Christoffer Norgren

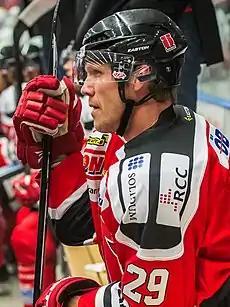

Christoffer Norgren (born July 2, 1974) is a Swedish former professional ice hockey player who last played in the Örebro HK team in Swedish Hockey League.